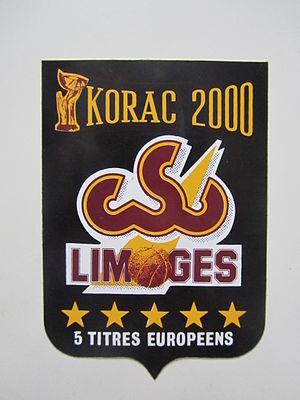
le sigle du csp 1999-2000
Le Limoges Cercle Saint-Pierre, encore appelé Limoges CSP ou CSP, est un club de basket-ball français, créé en 1929 et basé à Limoges.